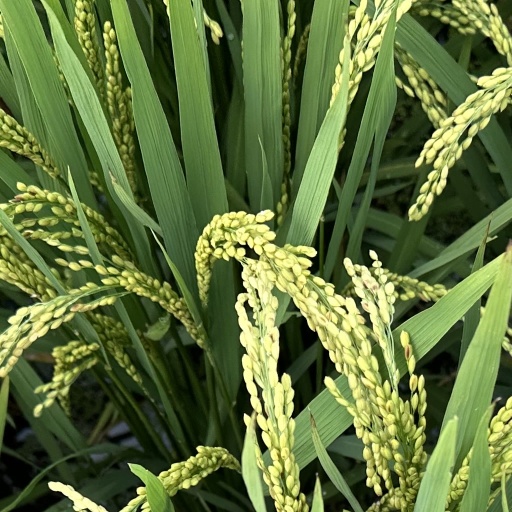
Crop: rice